Châteauneuf-sur-Charente

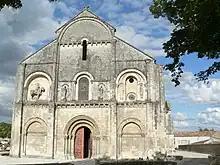
The church of Châteauneuf

The parish church of St. Peter has a facade divided into three arcades. The church is partly 12th century, partly 15th century. There is a square bell tower at the north end of the transept.